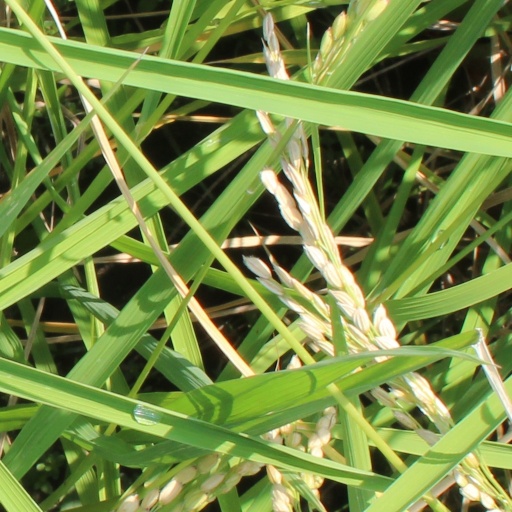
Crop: rice